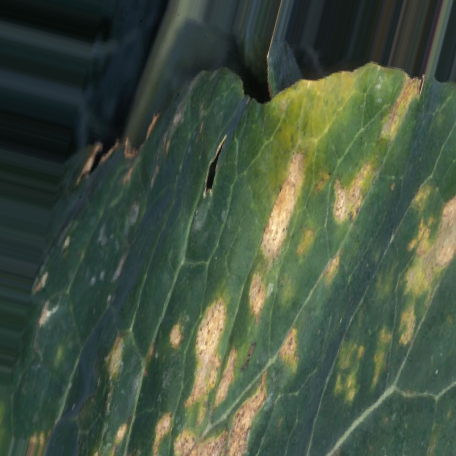
Label: Downy Mildew